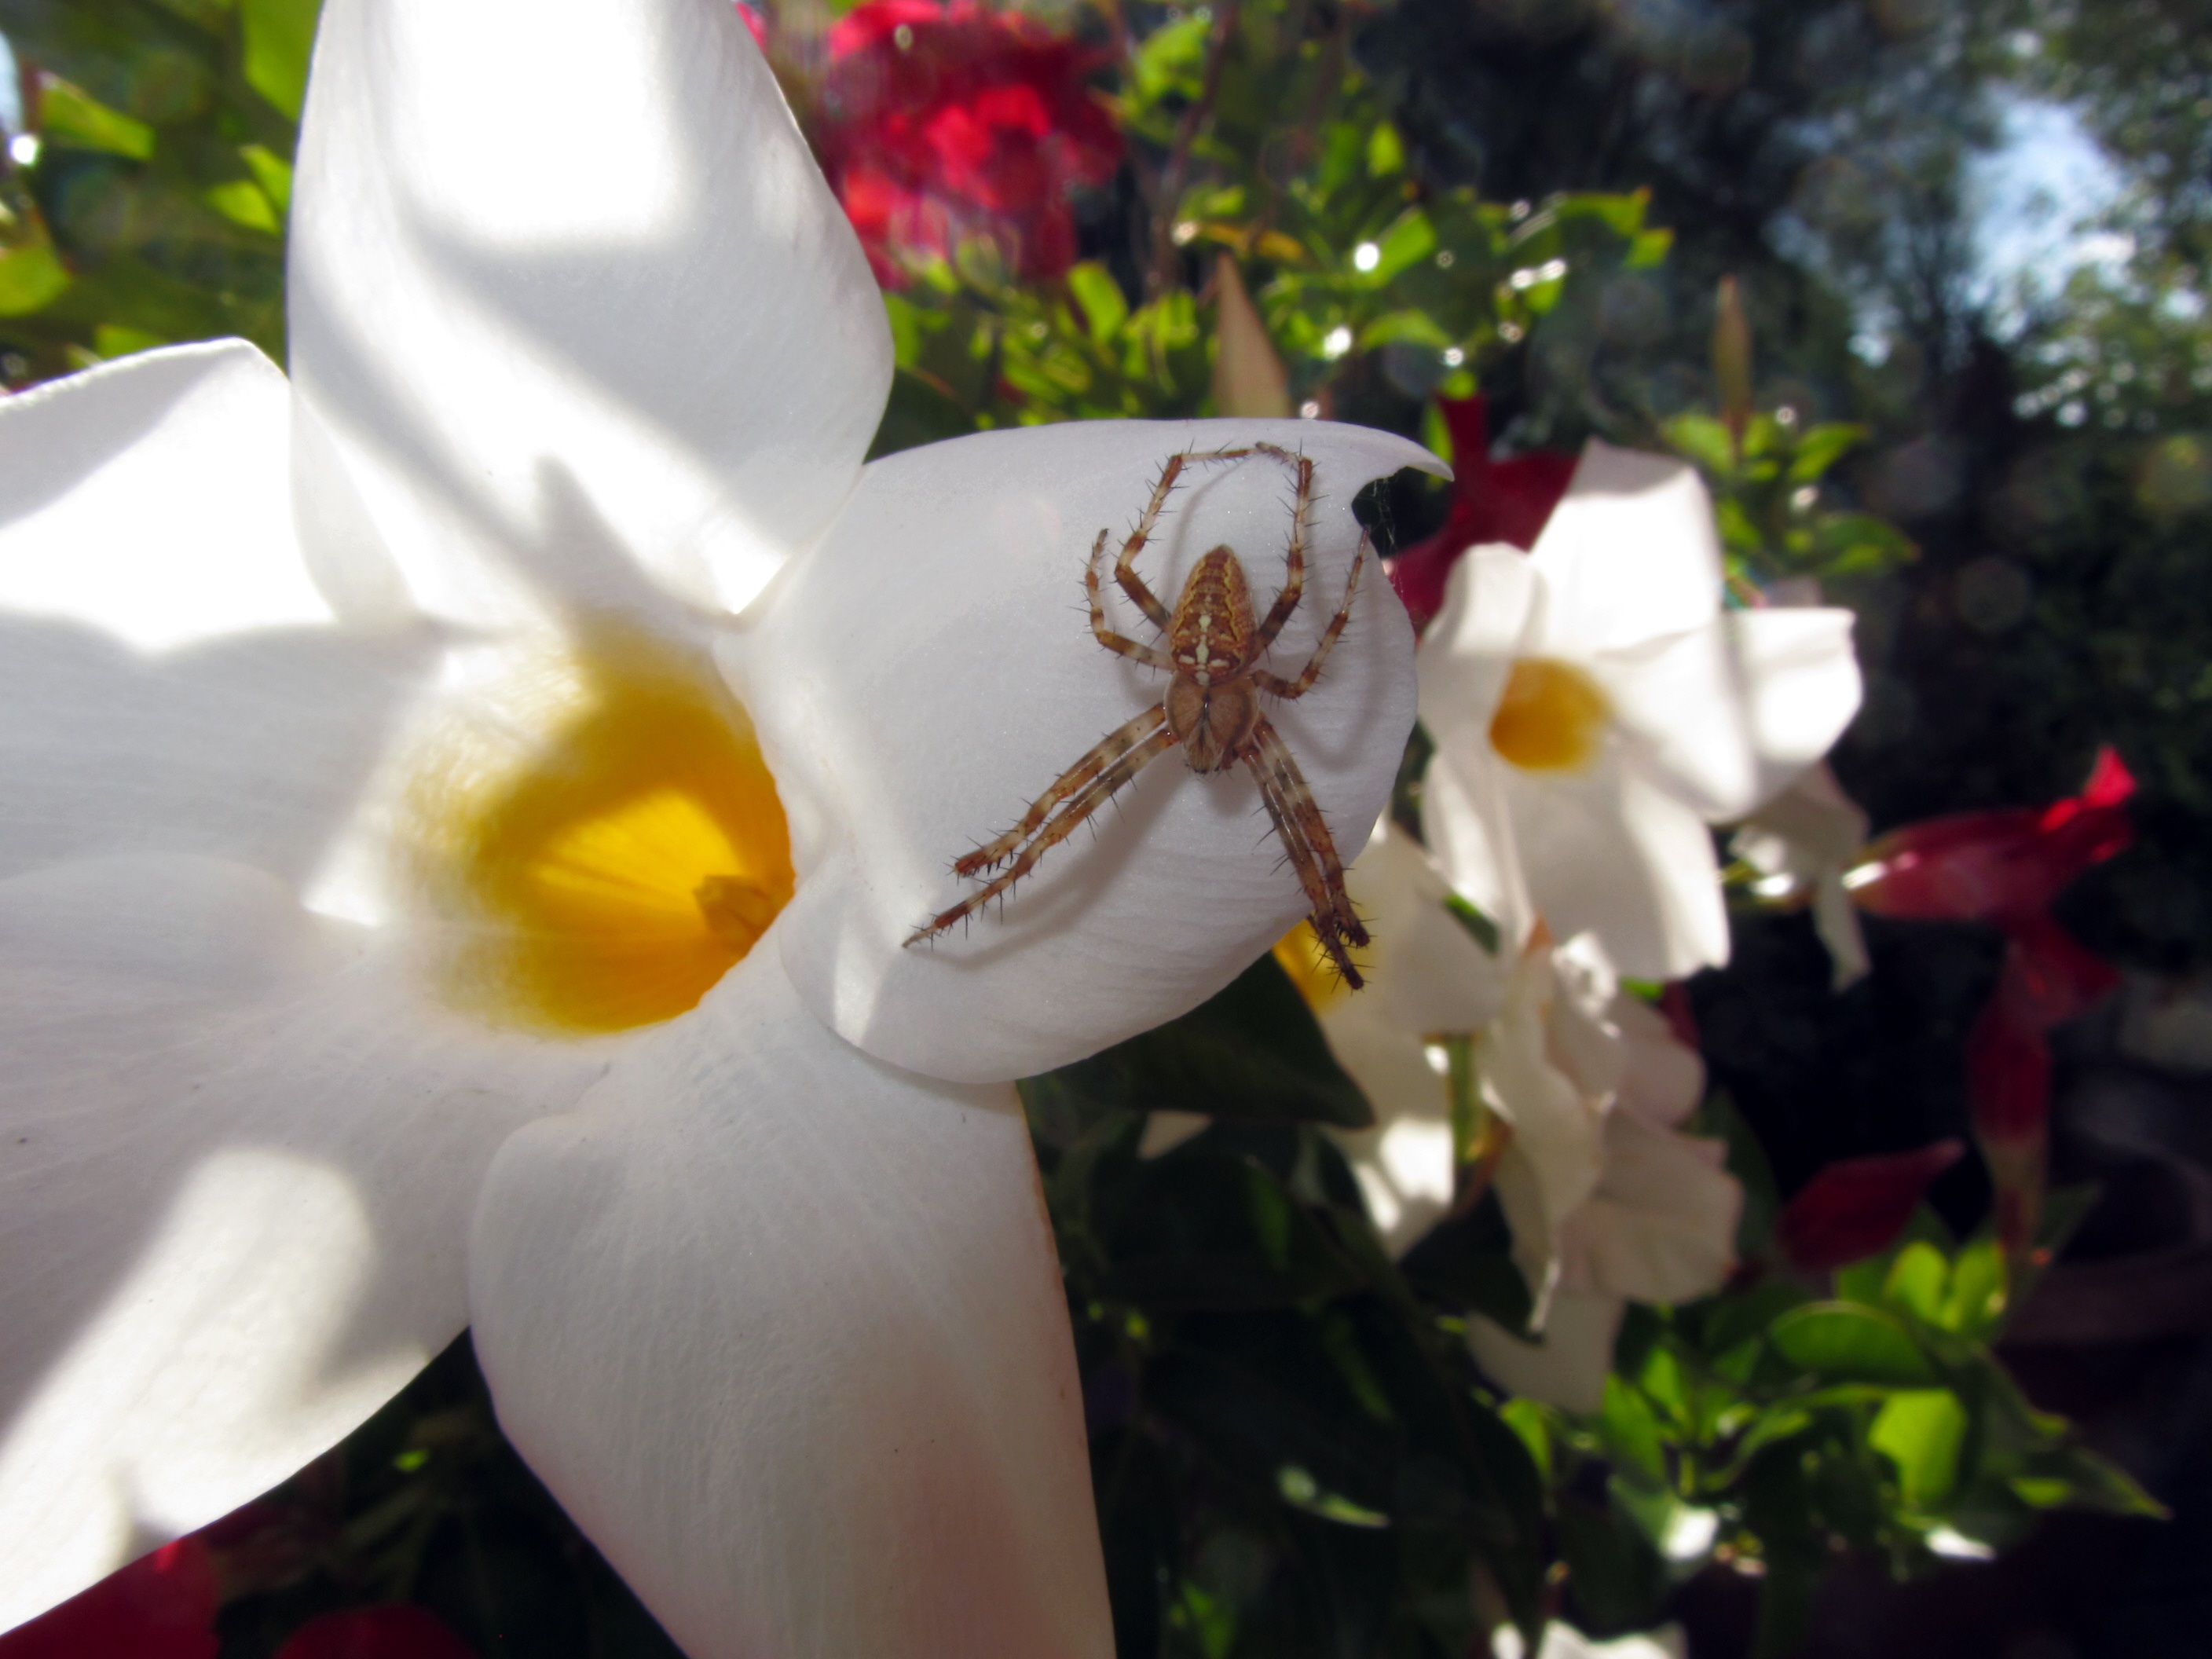
blossom, plant, flower, petal, bloom, summer, botany, close, flora, orchid, spider, arachnid, floristry, flowering plant, flower bouquet, white trumpet flower, land plant, moth orchid